Stage Kisses

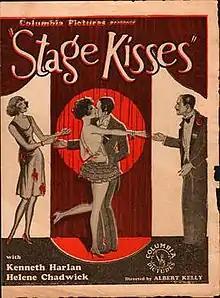

Stage Kisses is a lost 1927 American silent drama film directed by Albert H. Kelley and starring Kenneth Harlan, Helene Chadwick and Phillips Smalley.